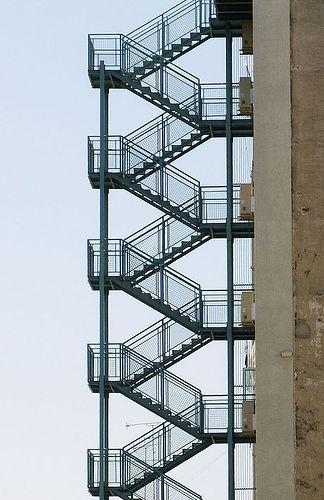
Weather: sun or clear